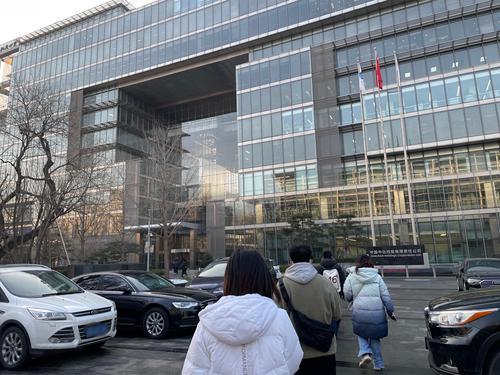
地标名称：凯晨世贸中心
所在城市：北京市·西城区